Boomerang Justice

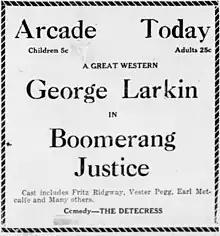
Advertisement

Boomerang Justice is a 1922 American silent Western film directed by Edward Sedgwick and starring George Larkin, Fritzi Ridgeway and Al Ferguson. The film is considered to be lost.